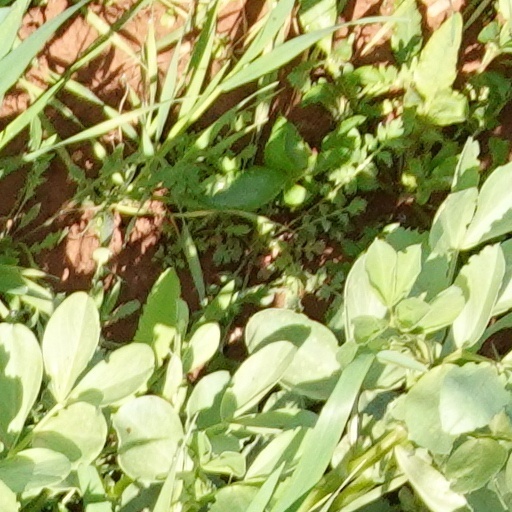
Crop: wheat